Lolita Lebrón

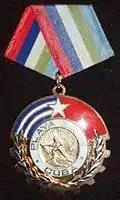
Cuban "Order of Playa Girón"

In 1979, Lolita Lebrón, Irvin Flores, Rafael Cancel Miranda and Oscar Collazo were recognized as the embodiment of the directive of their teacher Albizu Campos to exercise valor and sacrifice before representatives of fifty-one countries at the International Conference in Support of Independence for Puerto Rico, held in Mexico City.